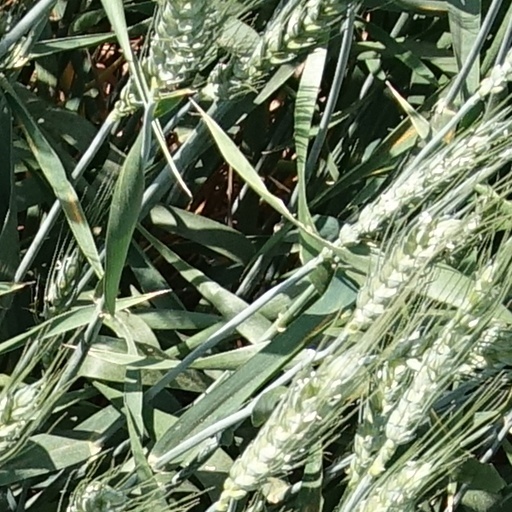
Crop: wheat